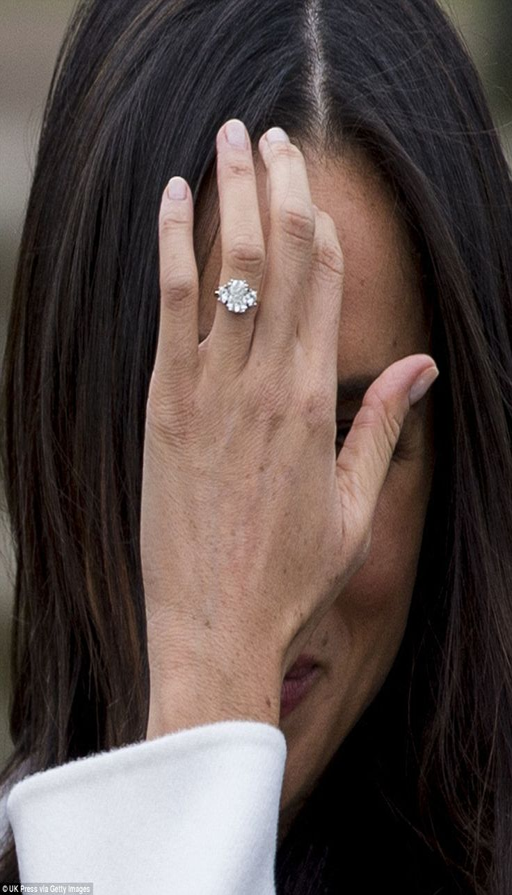
the ring also features a large central diamond